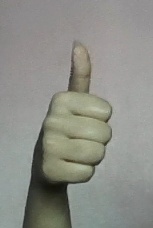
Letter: aleff